Svea Velocipede

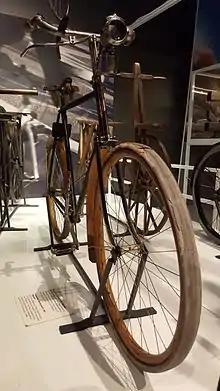
The Svea Velocipede by Fredrik Ljungström and Birger Ljungström, exhibited at the Swedish National Museum of Science and Technology.

The Svea Velocipede was an early bicycle type invented in the 19th century by the Swedish brothers Fredrik Ljungström and Birger Ljungström.